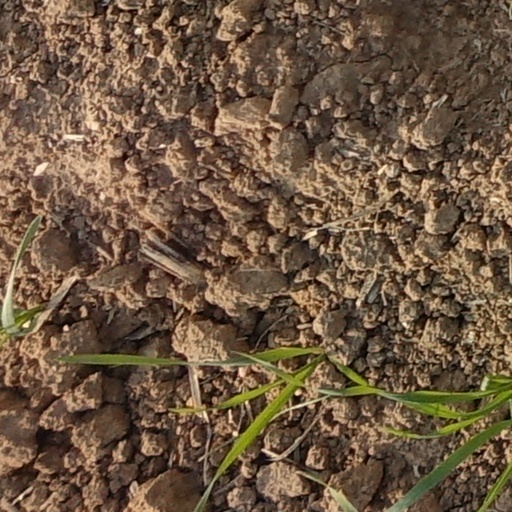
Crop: wheat